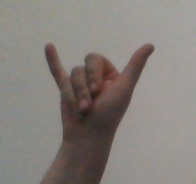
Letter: ya